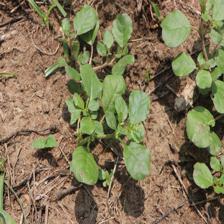
Label: BroadLeafWeed